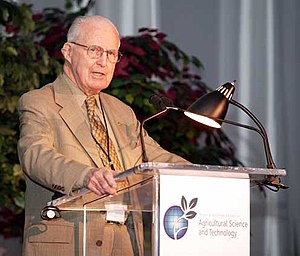
Norge / Demografi / Migration / Udvandring
Norman Borlaug, amerikansk videnskabsmand af norsk afstamning.
Norge, officielt Kongeriget Norge, er en skandinavisk enhedsstat i form af et konstitutionelt monarki, der består af den vestlige del af den skandinaviske halvø samt Jan Mayen, Svalbard og Bouvetøen. Norge har et areal på 385.207 km² og et indbyggertal på over 5,3 millioner. Det er det næsttyndest befolkede land i Europa. Den længste grænse går mod øst til Sverige, mod nord til Finland og Rusland. Resten af landet afgrænses af havet: Barentshavet mod nord, Norskehavet mod vest, Nordsøen mod sydvest og Skagerrak mod syd. Landets hovedstad er Oslo. Norge gør krav på territorierne Dronning Maud Land og Peter I's Ø i og ved Antarktis, men disse krav er ikke alment anerkendt.